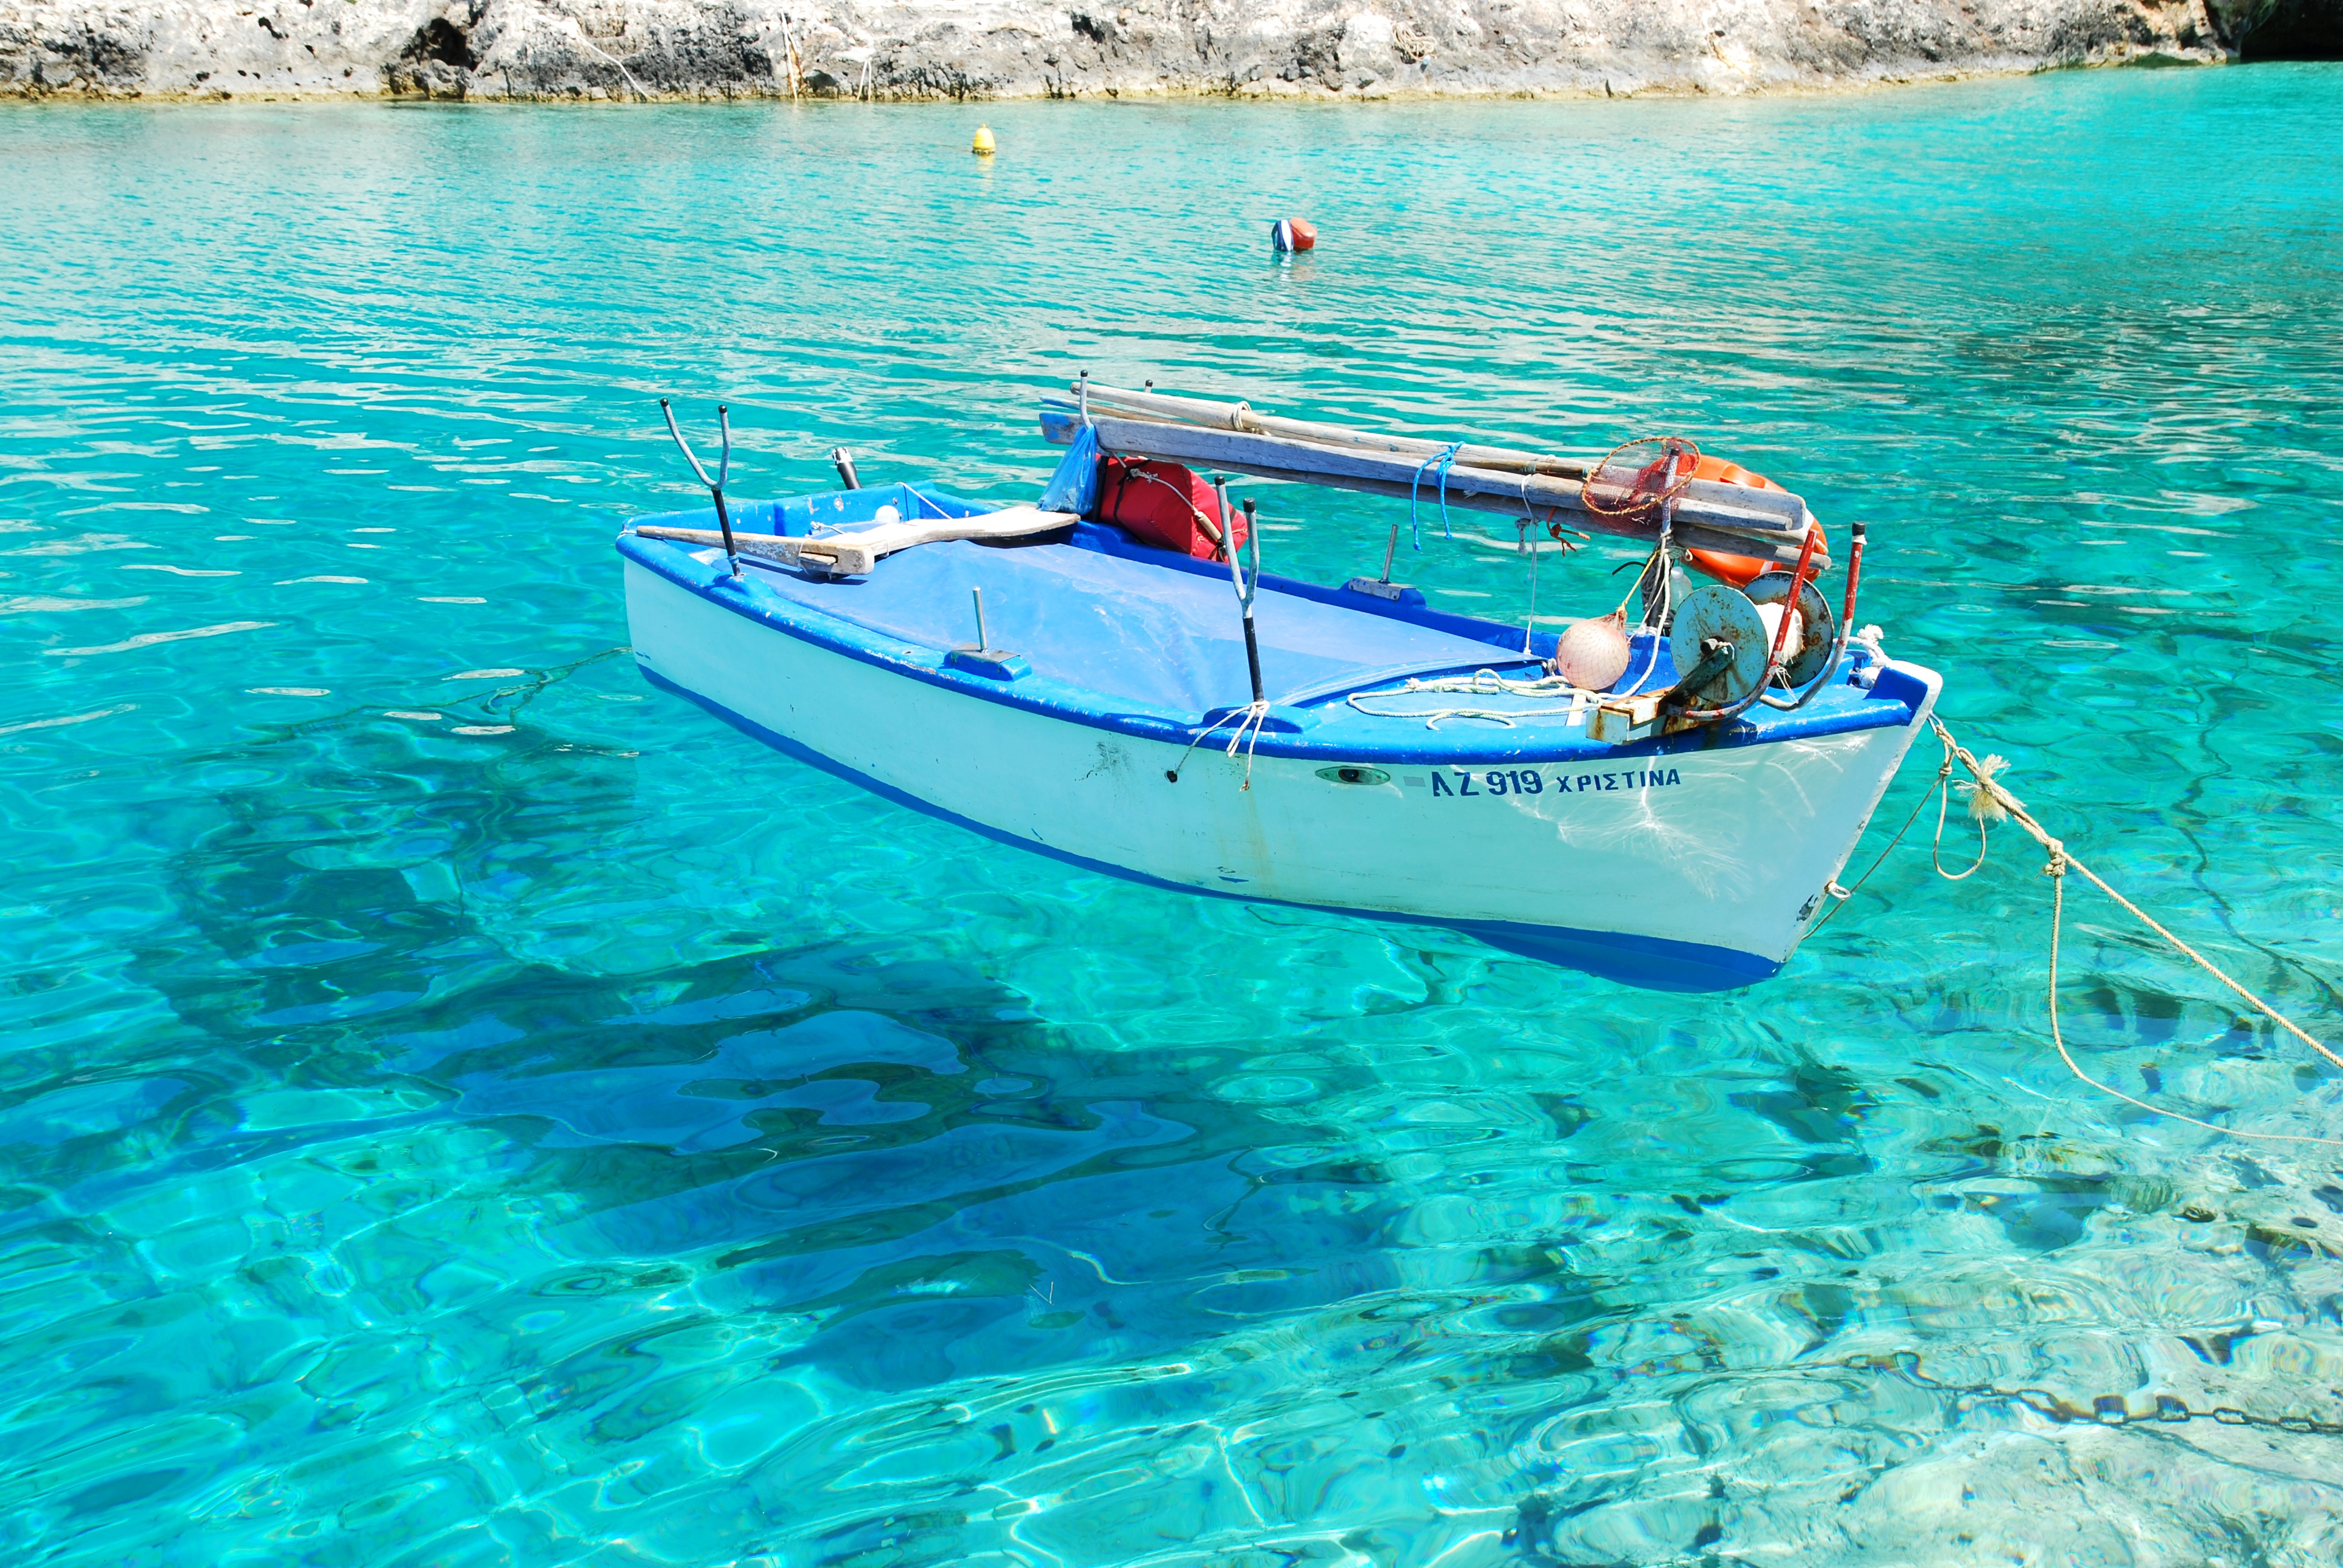
sea, water, hiking, boat, summer, vacation, walk, reflection, vehicle, swimming pool, shadow, holiday, lagoon, memory, brand, transparent, dream, turquoise, boating, watercraft, in the air, dinghy, watercraft rowing